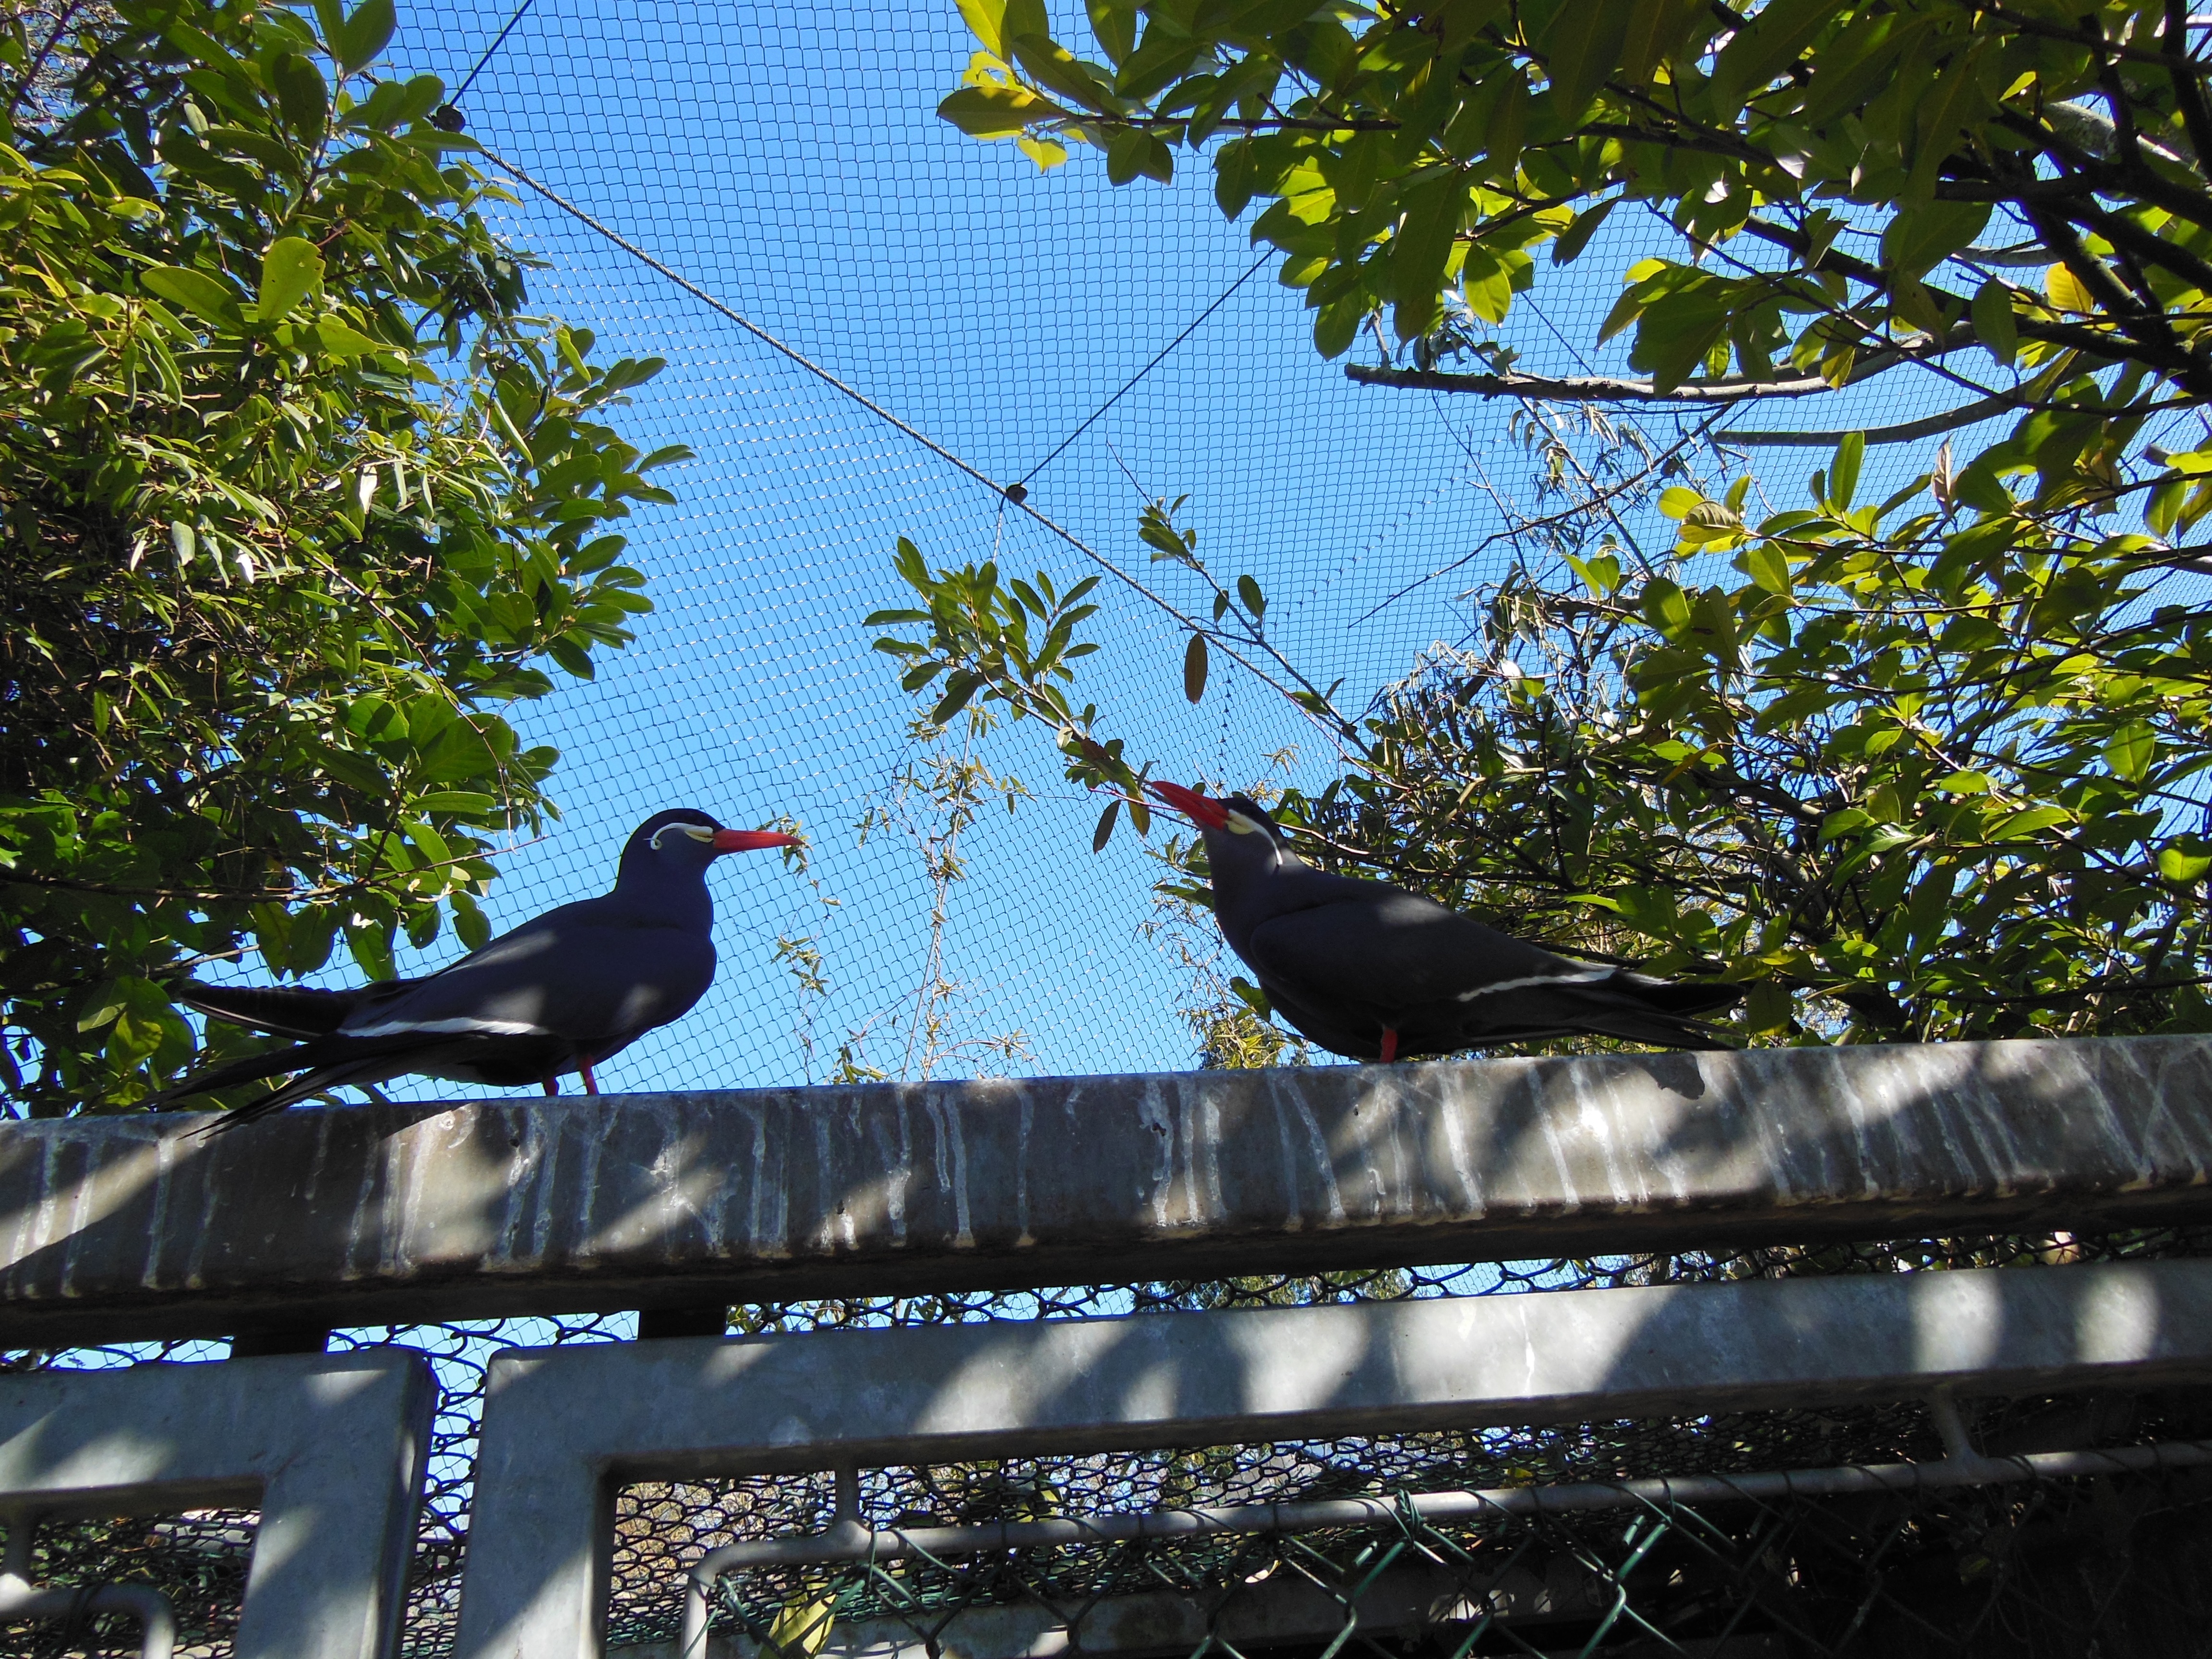
tree, nature, branch, bird, white, leaf, flower, zoo, reflection, red, black, birds, denmark, beautiful, south america, terns, red beak, red feet, woody plant, perching bird, funen, larosterna inca, inca terns, dark plumage, white feather tufts, fish catchers